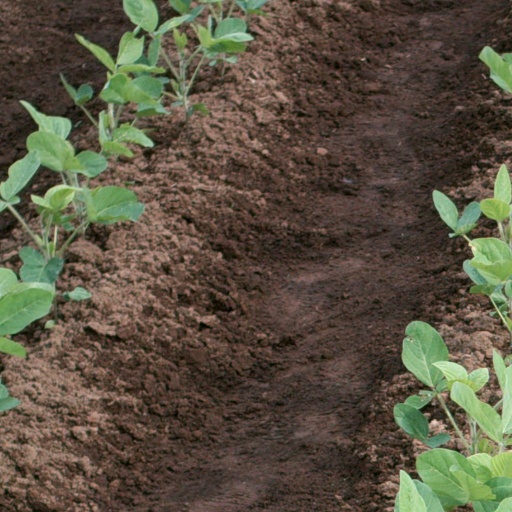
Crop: soybean